Racism in Italy

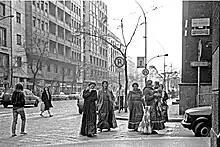
Roma women in Milan in 1984

Anti-Roma sentiment exists in Italy, and it consists of hostility, prejudice, or discrimination, which is directed against the Roma people (Gypsies or "Zingari"). There is no reliable data regarding the total number of Roma people who live in Italy, but estimates put it between 140,000 and 170,000.